Quad 4 engine

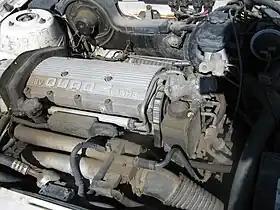

The Quad 4 is a family of straight-four engines produced by General Motors' Oldsmobile division. Several double overhead camshaft (DOHC) versions were produced between 1987 and 2002, and one single overhead camshaft (SOHC) model was built from 1992 to 1994.